Pond (Australian band)

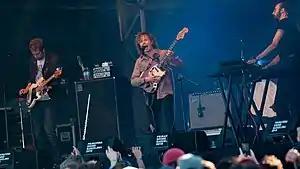
Pond performing at Primavera Sound in 2019. Left to right: Jay Watson, Nick Allbrook, Jamie Terry

Pond is an Australian psychedelic rock band from Perth, Western Australia, formed in 2008. Initially featuring a revolving line-up, since 2016 the band has consisted of Nick Allbrook, Jay Watson, Shiny Joe Ryan, Jamie Terry, and James Ireland.